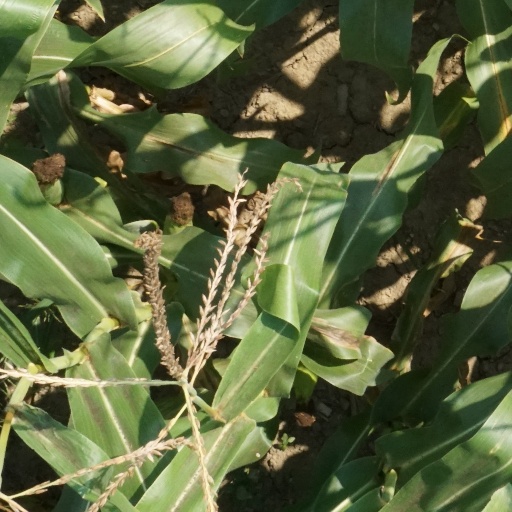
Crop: maize; corn